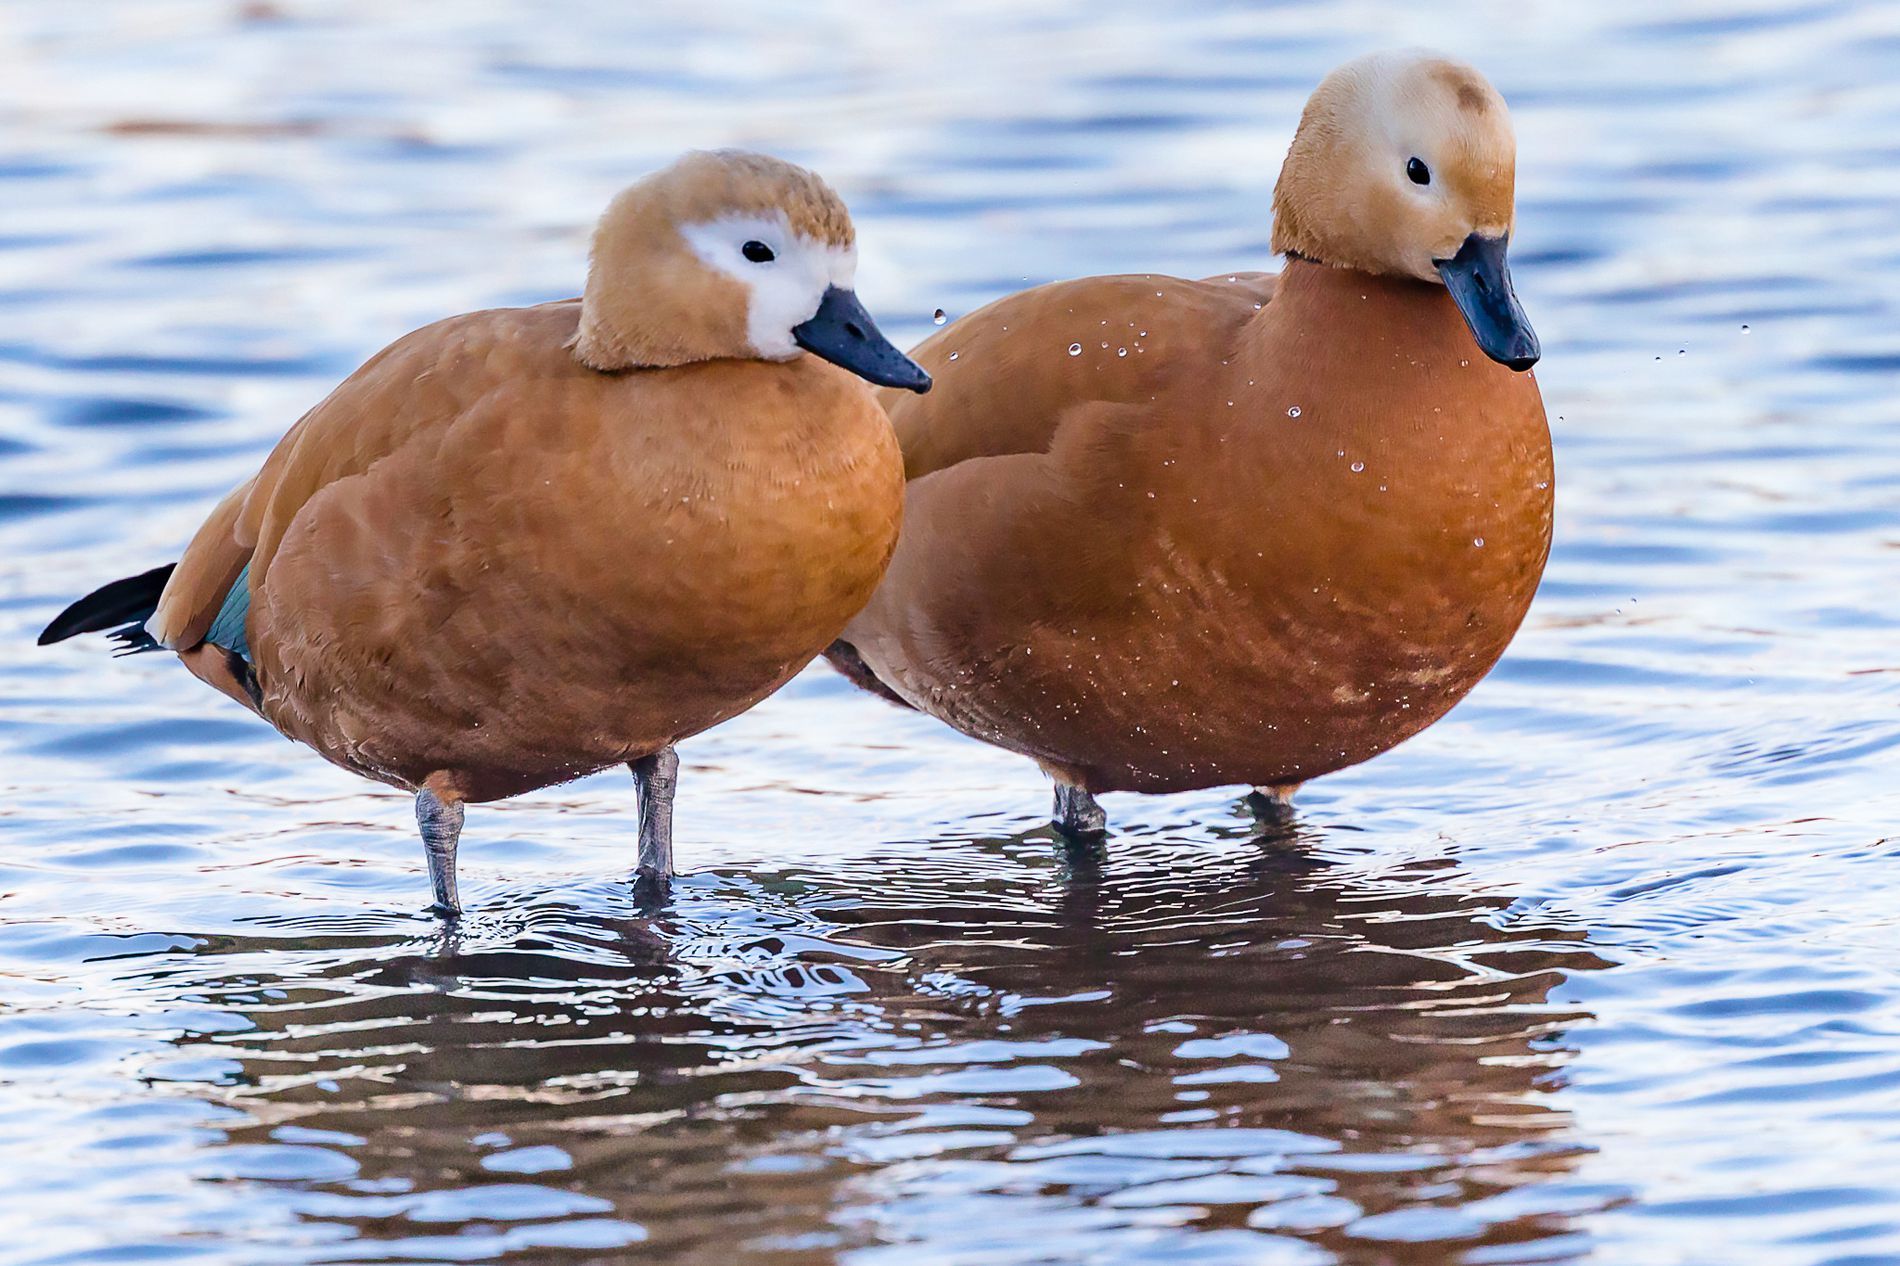
Brown Duck
Two ducks with brown feathers and black beaks stand side by side on the water's surface; the duck on the right is looking down, while the duck on the left is facing forward.
Taken from a high angle
Two ducks with brown feathers and black beaks stand side by side on the water's surface; the duck on the right is looking down, while the duck on the left is facing forward.
Labels: Animal, Anseriformes, Bird, Waterfowl, Duck, Teal, Goose, Mallard, water, beak
Camera: Canon Canon EOS 5D Mark IV
Lens: EF400mm f/4 DO IS II USM, Canon EF 400mm f/4 DO IS II USM
Aperture: F4
Exposure: 1/1000 sec
ISO: 400
Focal length: 400.0 mm